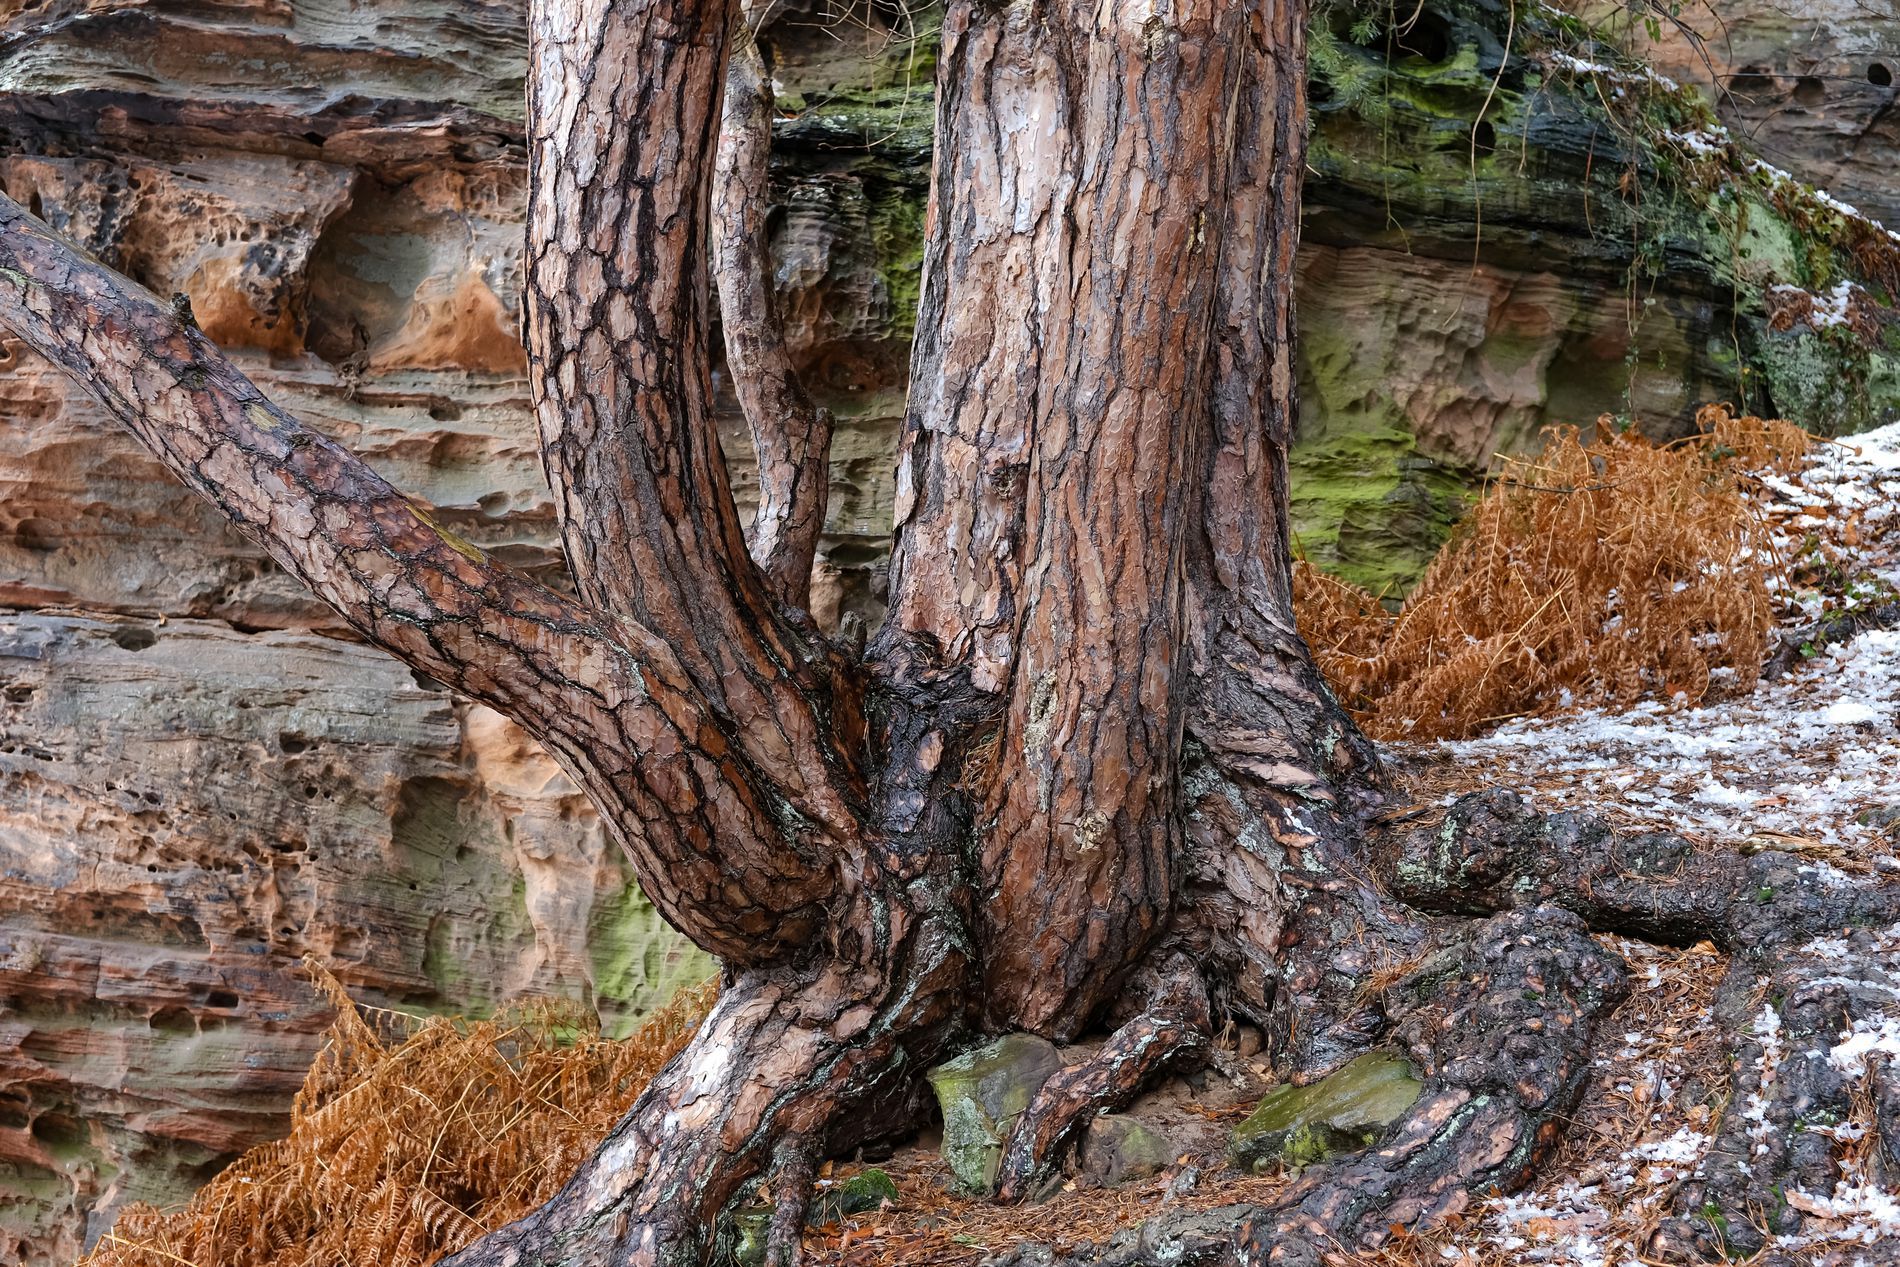
A Natural Scene
The picture captures a natural scene featuring a tree with its trunk and roots in what seems to be a forest. Additionally, dried ferns and huge rocks form the background, while the land is partially covered with small patches of ice.
This shot appears to be a low angle shot, mostly at eye level. It reveals a pure natural scene featuring key elements of the forest in daylight. It includes a tree with its trunk and roots, in addition to dried ferns, and a natural surface covered with ice. Warm browns, delicate greens, and grayish tones work harmoniously to highlight the enduring beauty of nature. The capture evokes feelings of strength towards Mother Nature, reflecting on how it stands resilient against environmental changes over time.
Labels: Plant, Tree, Tree Trunk, Wood, Redwood, Outdoors, Nature, Land, Vegetation, Woodland, Ferns, Rocks, Surface, Tree trunks
Camera: FUJIFILM X-H1
Lens: Touit 1.8/32
Aperture: F4
Exposure: 1/60 sec
ISO: 100
Focal length: 32.0 mm